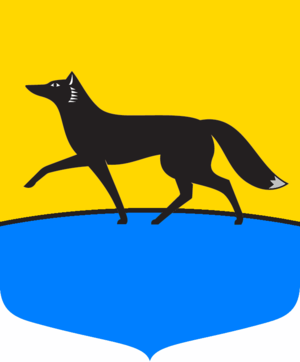
Surgut
Surgut er en by i Sibirien i Rusland, den største by i Khanty-Mansíjskij autonome okrug. Med sine 360.590 indbyggere er Surgut en af de få byer i Rusland, der befolkningsmæssigt er større end hovedstaden eller det administrative center for den føderale enhed og langt den største by i okrugen.